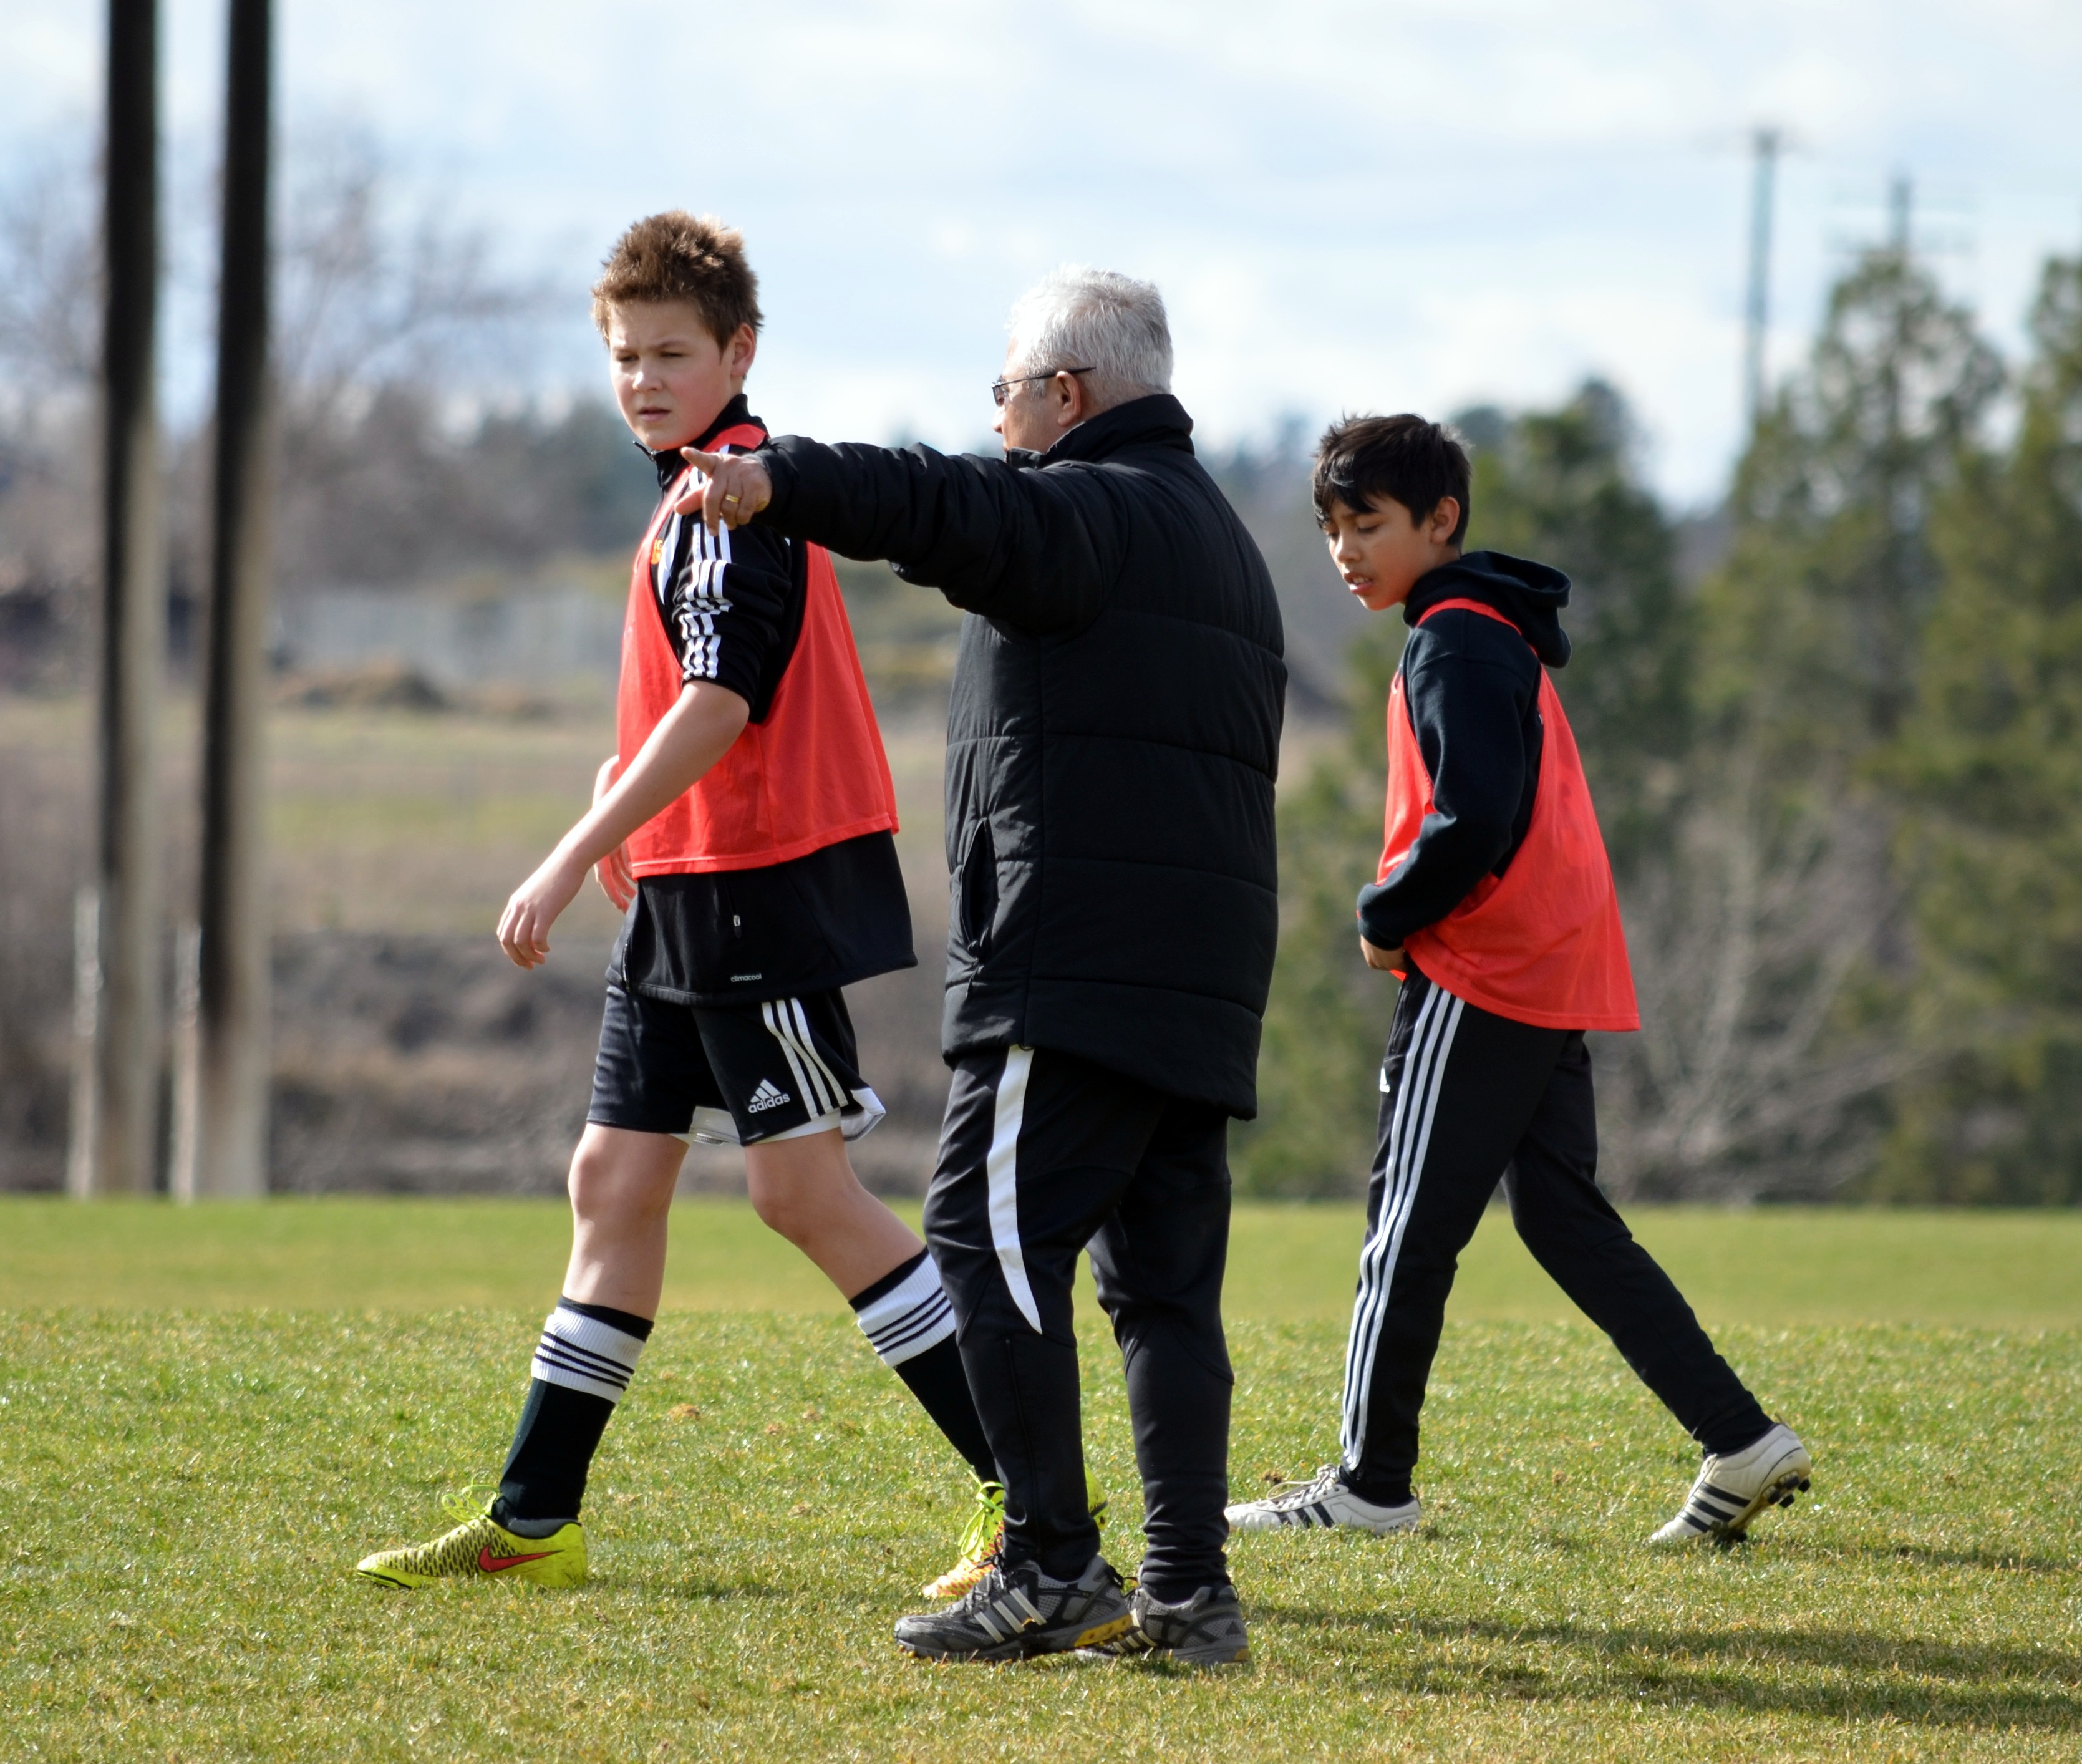
spring, soccer, playing, player, soccer field, outdoors, team, sports, tournament, practice, football player, team sport, competition event